Oregon Natural Desert Association

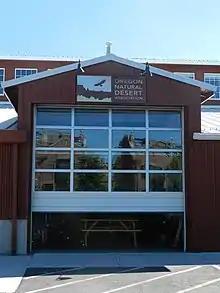
Facade of the Oregon Natural Desert Association in Bend, Oregon.

The Oregon Natural Desert Association (ONDA) is a tax-exempt 501(c)(3) organization with a mission to protect, defend, and restore the wild lands of eastern Oregon. It was founded in 1987.